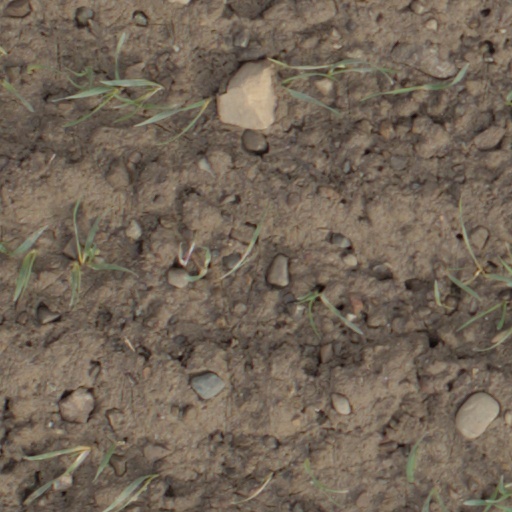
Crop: wheat